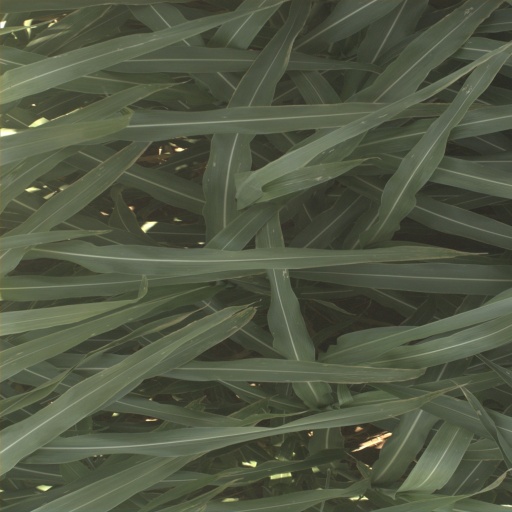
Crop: sorghum